Rietveld Schröder House

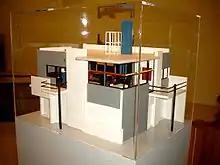
Architectural model, ca 1985

Inside there is no static accumulation of rooms, but a dynamic, changeable open zone. The ground floor can still be termed traditional; ranged around a central staircase are kitchen and three sit/bedrooms. Additionally, the house included a garage, which was very strange because Truus did not own a car. The living area upstairs, stated as being an attic to satisfy the fire regulations of the planning authorities, in fact forms a large open zone except for a separate toilet and a bathroom. Rietveld wanted to leave the upper level as it was. Mrs Schröder, however, felt that as living space it should be usable in either form, open or subdivided. This was achieved with a system of sliding and revolving panels. Mrs Schröder used these panels to open up the space of the second floor to allow more of an open area for her and her 3 children, leaving the option of closing or separating the rooms when desired. A sliding wall between the living area and the son's room blocks a cupboard as well as a light switch. Therefore, a circular opening was made within the sliding wall. When entirely partitioned in, the living level comprises three bedrooms, bathroom and living room. In-between this and the open state is a wide variety of possible permutations, each providing its own spatial experience.